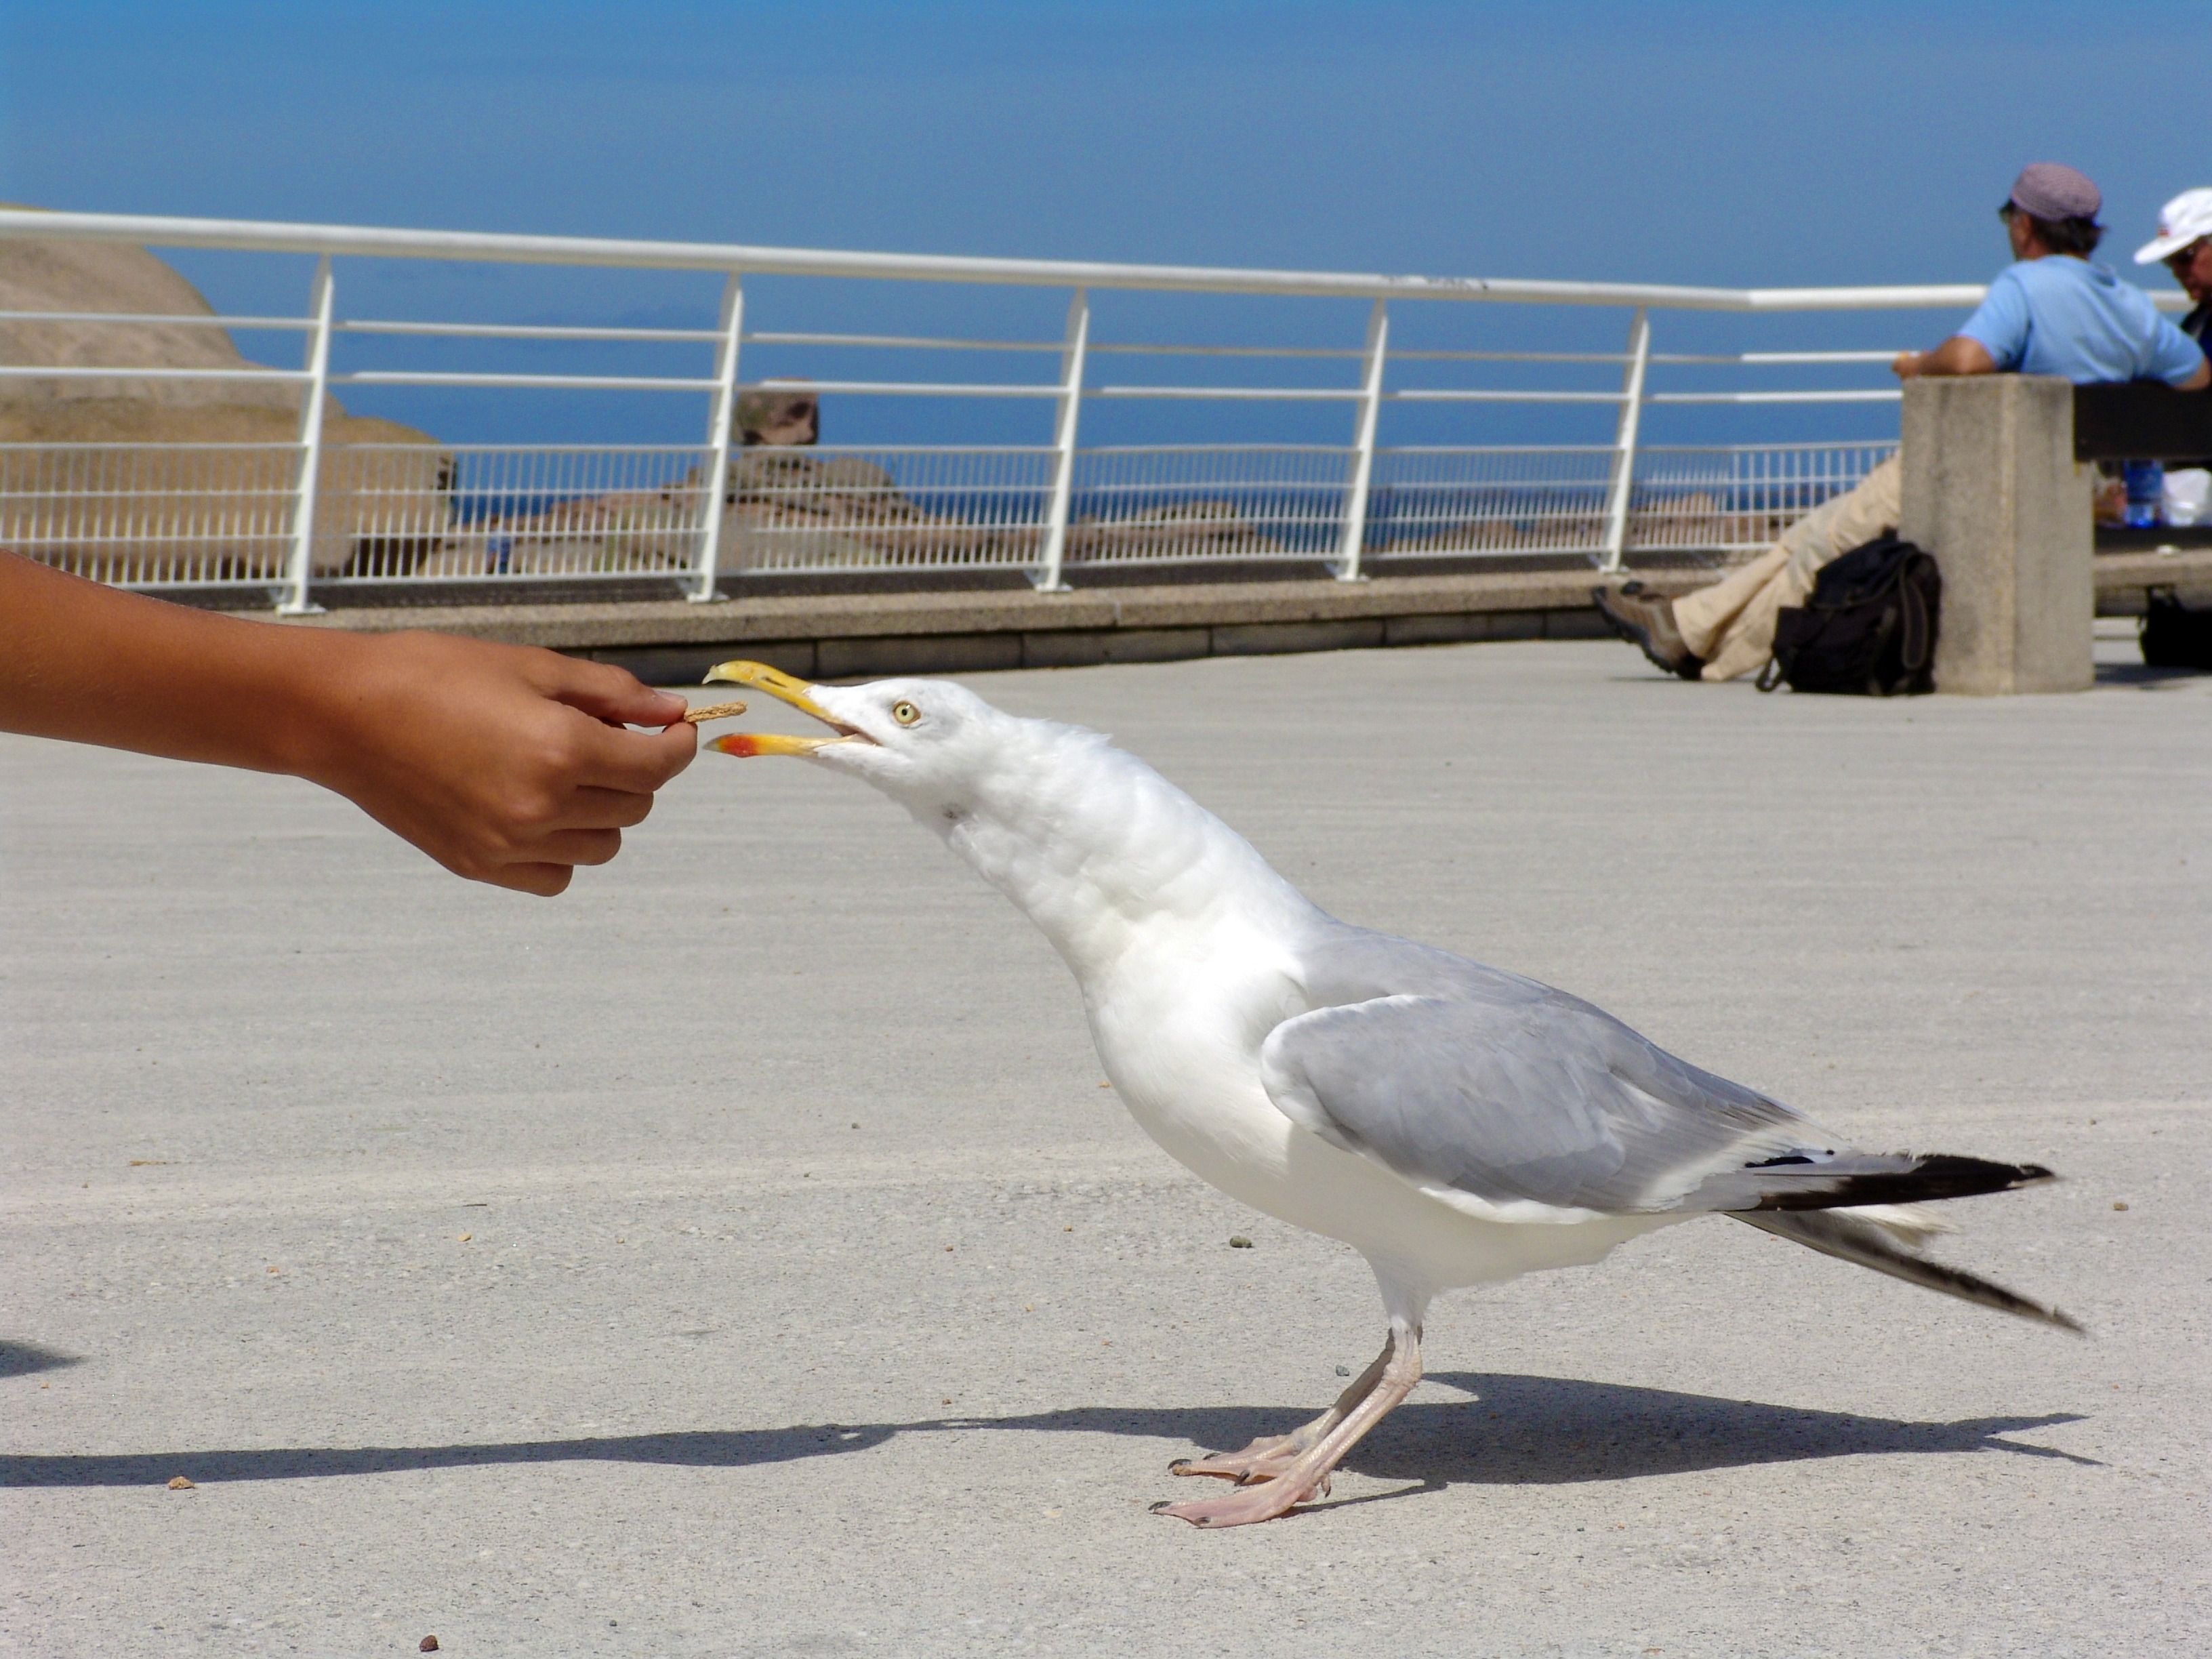
sea, bird, wing, seabird, seagull, feed, gull, beak, vertebrate, albatross, hunger, charadriiformes, european herring gull